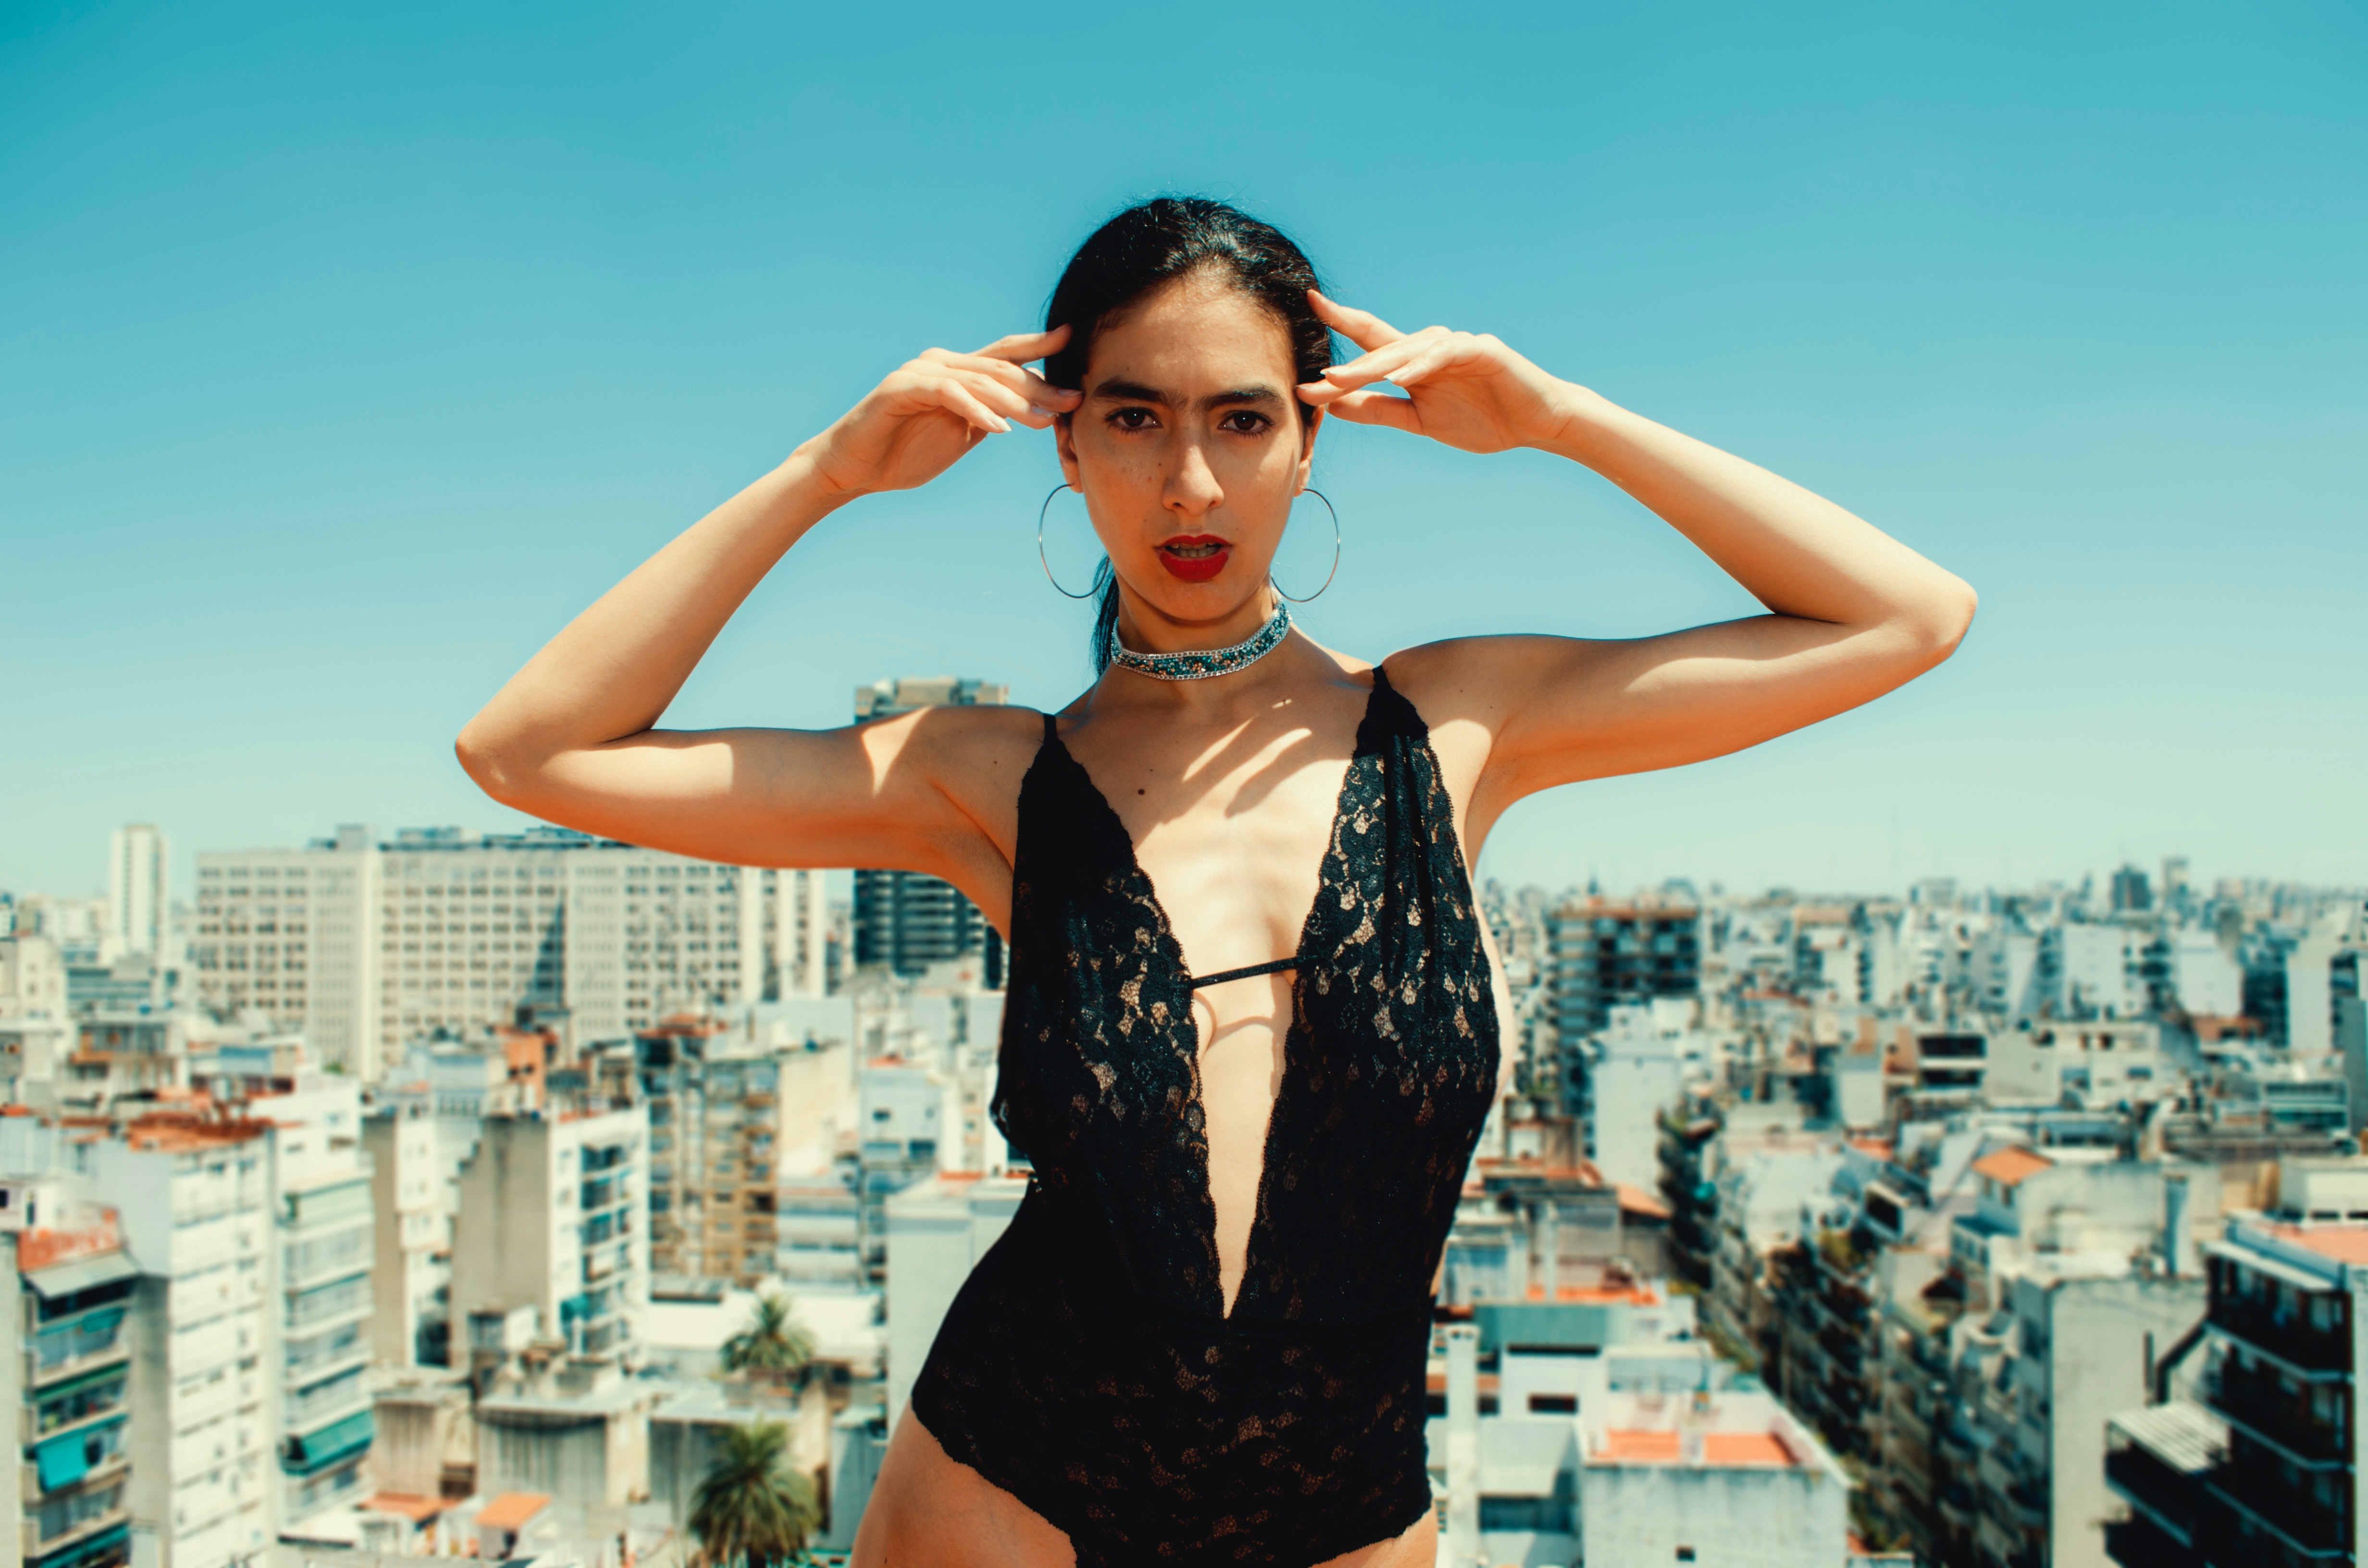
water, clothing, beauty, skin, model, photo shoot, one piece swimsuit, sky, urban area, black hair, leg, photography, swimwear, shoulder, muscle, summer, thigh, city, hand, monokini, long hair, human leg, dress, brown hair, neck, bikini, flash photography, leisure, maillot, fashion model